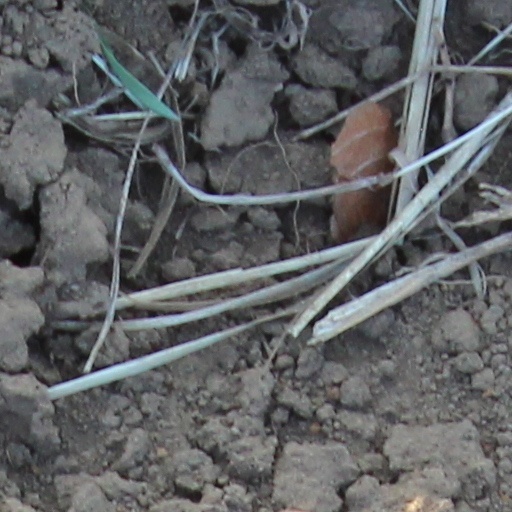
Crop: wheat